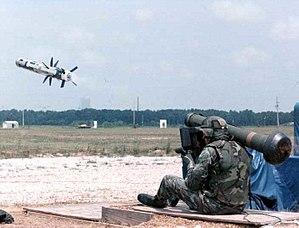
Le FGM-148 Javelin est un lance-missiles antichar portable américain développé dans les années 1980, et déployé à partir de 1996.